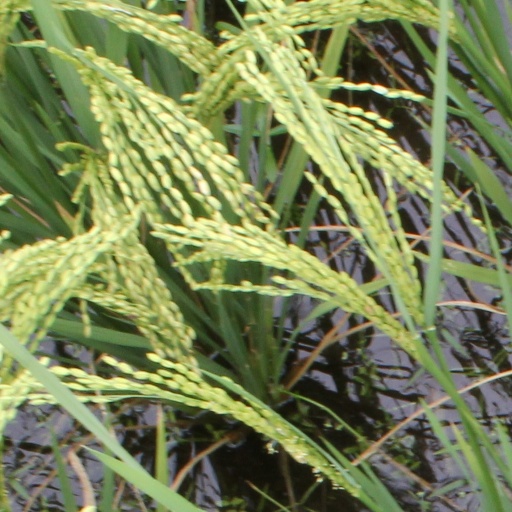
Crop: rice